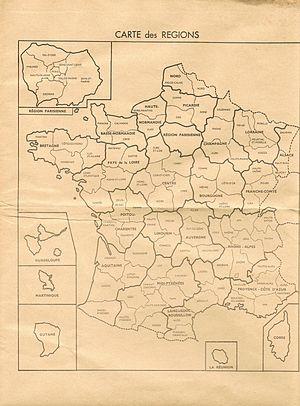
Régions telles qu'elles étaient prévues par la réforme sur la régionalisation, rejetée par référendum le 27 avril 1969.
Le référendum sur « le projet de loi relatif à la création de régions et à la rénovation du Sénat » a eu lieu le 27 avril 1969. Le résultat négatif a conduit à la démission du président de la République Charles de Gaulle le lendemain. Ce référendum a été organisé conformément à l'article 11 de la Constitution.